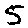
Label: 5